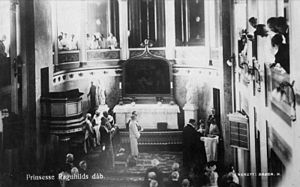
Prinsesse Ragnhild, fru Lorentzen / Biografi
Prinsesse Ragnshilds dåb i Slotskapellet på Kongeslottet i Oslo i 1930, den første prinsessedåb i Norge i 629 år.
Ragnhild Alexandra Lorentzen var en norsk prinsesse, der var den ældste datter af Kong Olav 5. og Kronprinsesse Märtha af Norge og ældste søster til kong Harald 5. af Norge. Det norske kongelige hof, omtaler hende med titlen prinsesse Ragnhild, fru Lorentzen. Høflighedsformen «fru» har ingen officiel stilling i Norge, men kan bruges af alle i private sammenhænge. Prinsesse Ragnhild havde aldrig arveret til den norske trone.